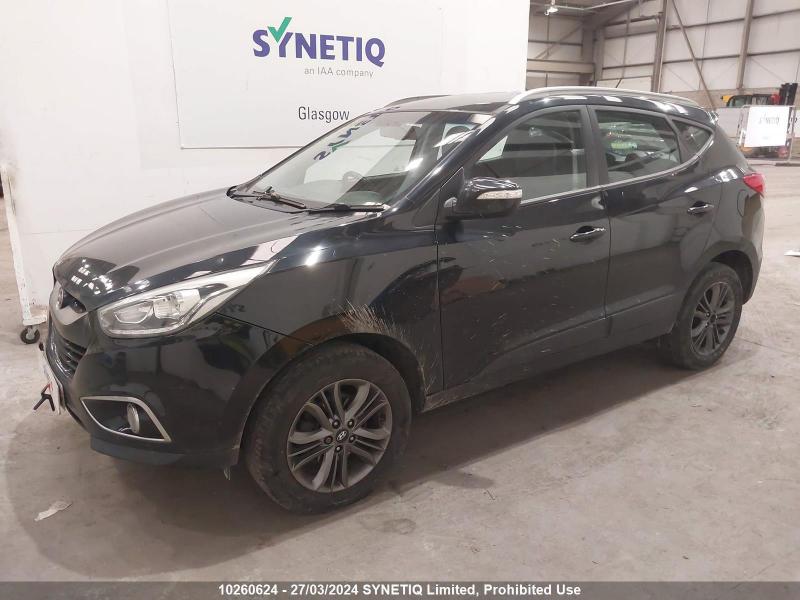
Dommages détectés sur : aile avant gauche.
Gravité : mineur